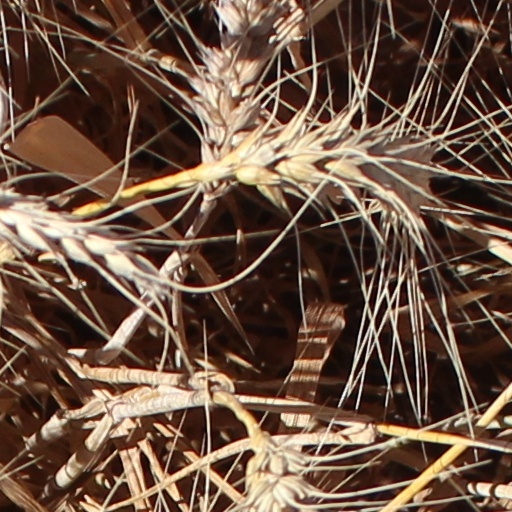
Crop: wheat